Grant's Tomb

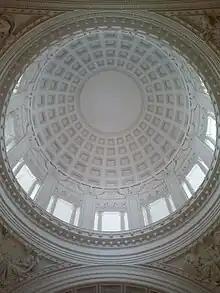
The dome was repainted in 1974.

In 1934, the city again renewed its contract with the GMA for 21 years; the $7,000 annual payment was not changed to adjust for inflation. Some of Pope's plans were carried out later in the decade. There were plans to clean the monument by July 1935, and Works Progress Administration (WPA) laborers installed new marble flooring that December. According to Joan Waugh, WPA funding and the sale of souvenirs helped keep the tomb solvent. Exposed cables were relocated inside the walls during 1936, and workers completed a 14-month renovation of the roof and part of the interior in May 1937 at a cost of $22,500. In June, the GMA hired Dean Fausett to design two murals of battle maps, which were completed the next year. Swinging racks, bronze markers, a lamp, and a brass lectern were also added for visitors' benefit. The GMA announced in late 1937 that it would complete the renovation before the 1939 New York World's Fair started.